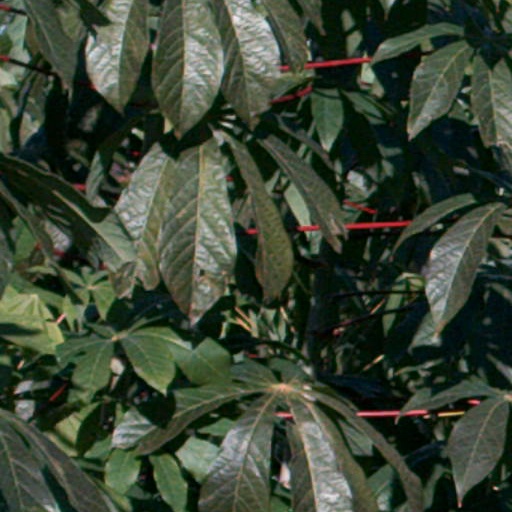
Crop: cassava